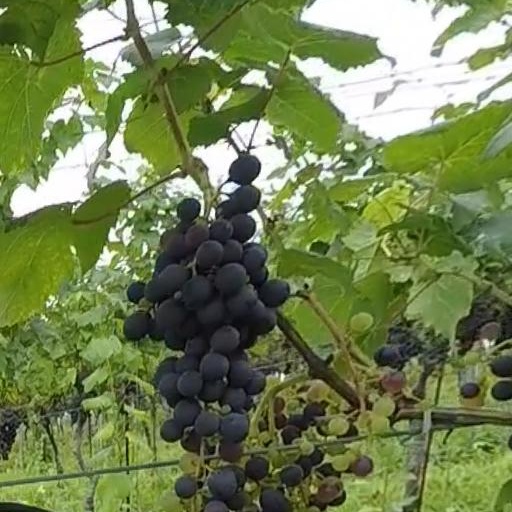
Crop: grape